Claude Chappe

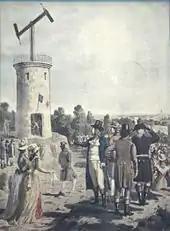
Demonstration of the semaphore

In 1824 Ignace Chappe attempted to increase interest in using the semaphore line for commercial messages, such as commodity prices; however, the business community resisted.